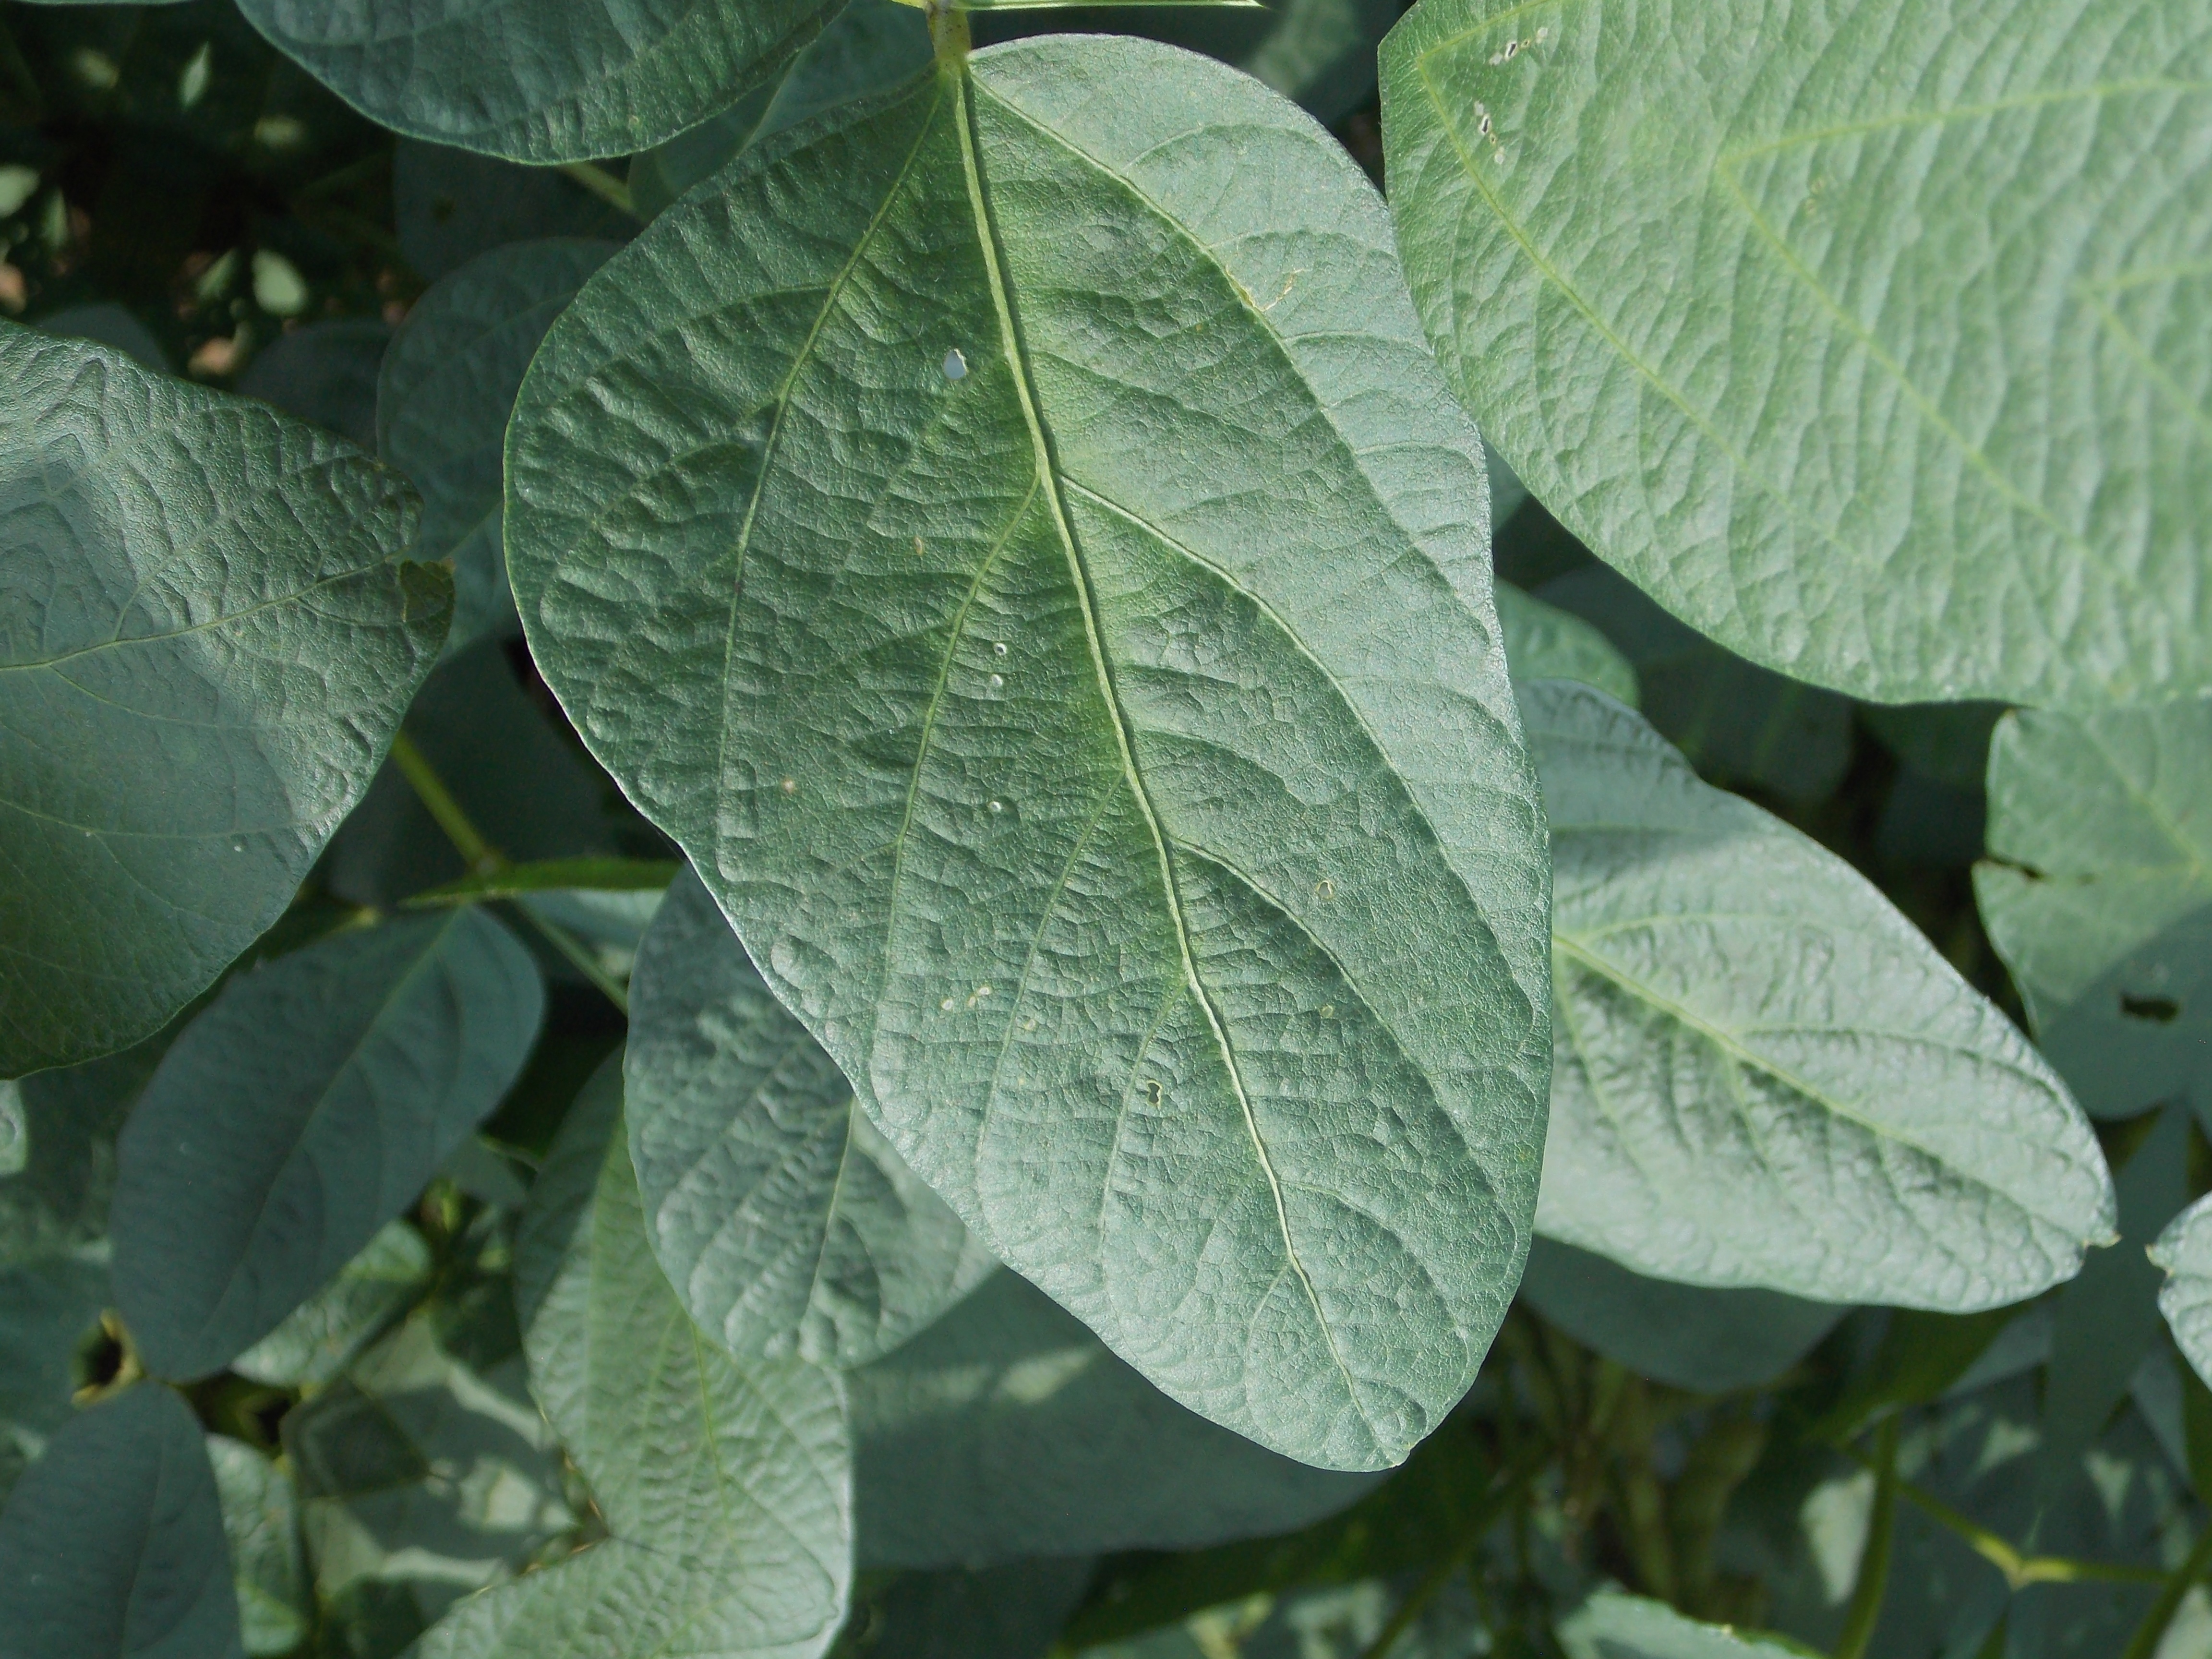
Label: Healthy